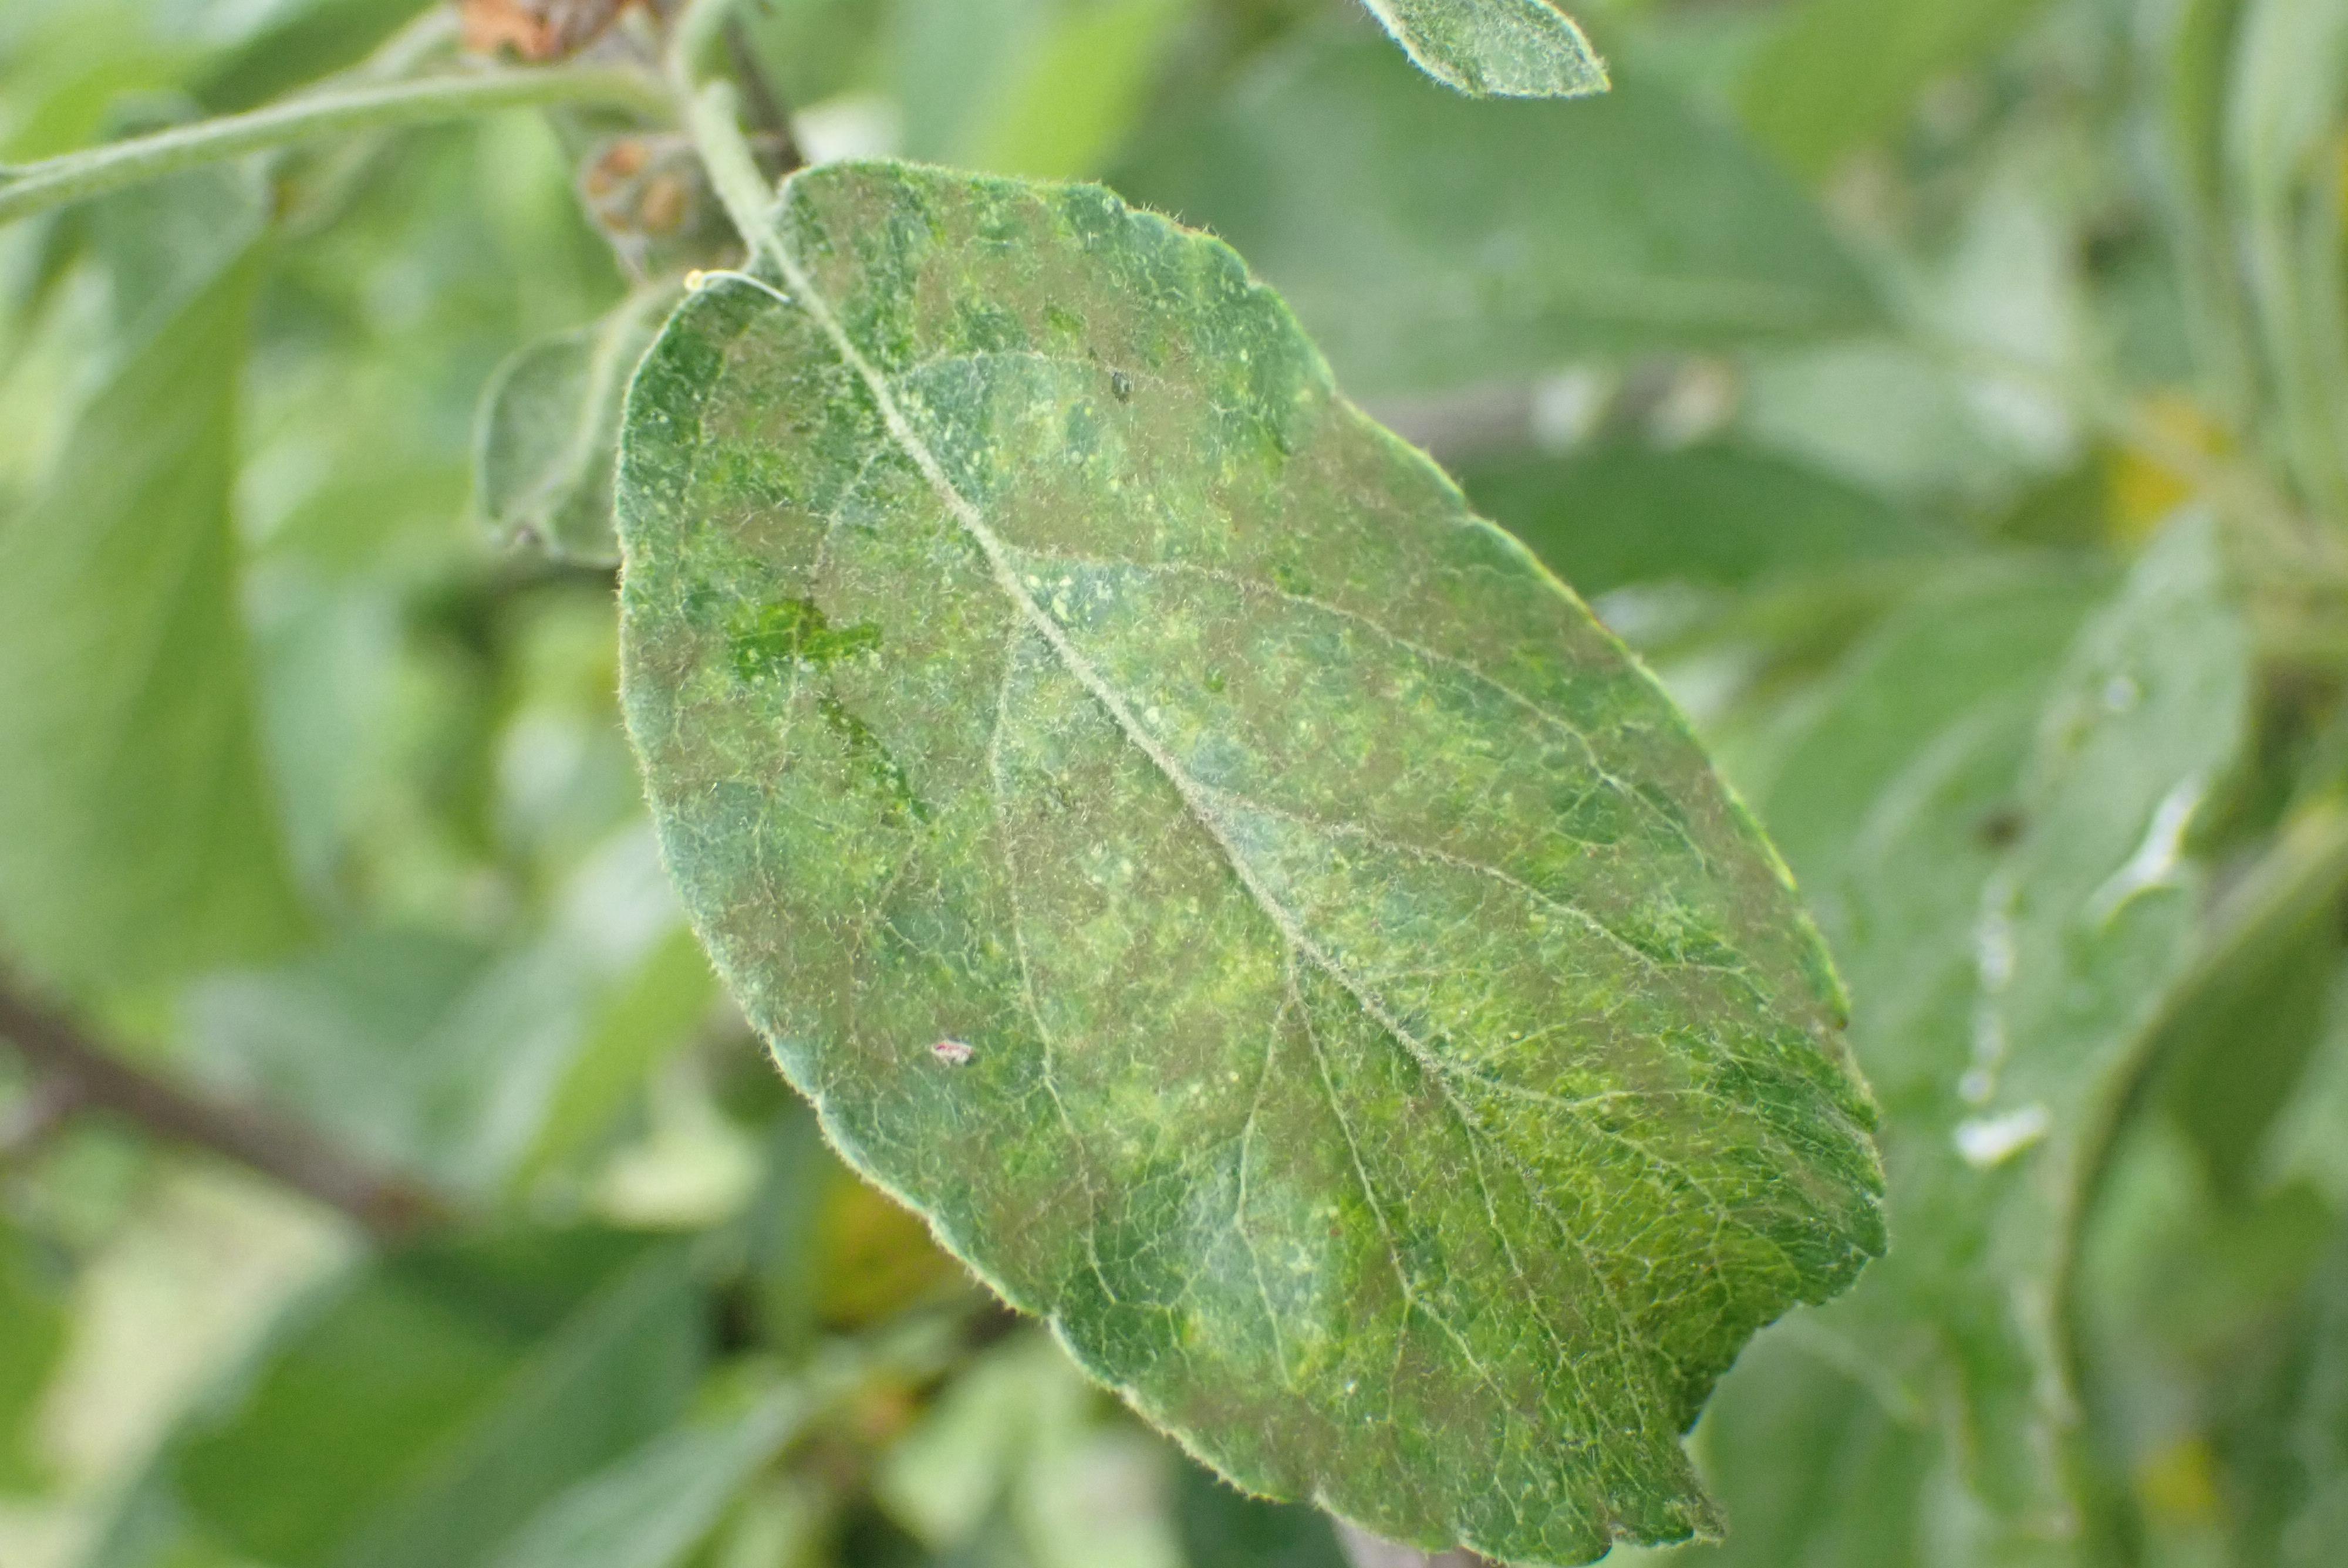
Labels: scab